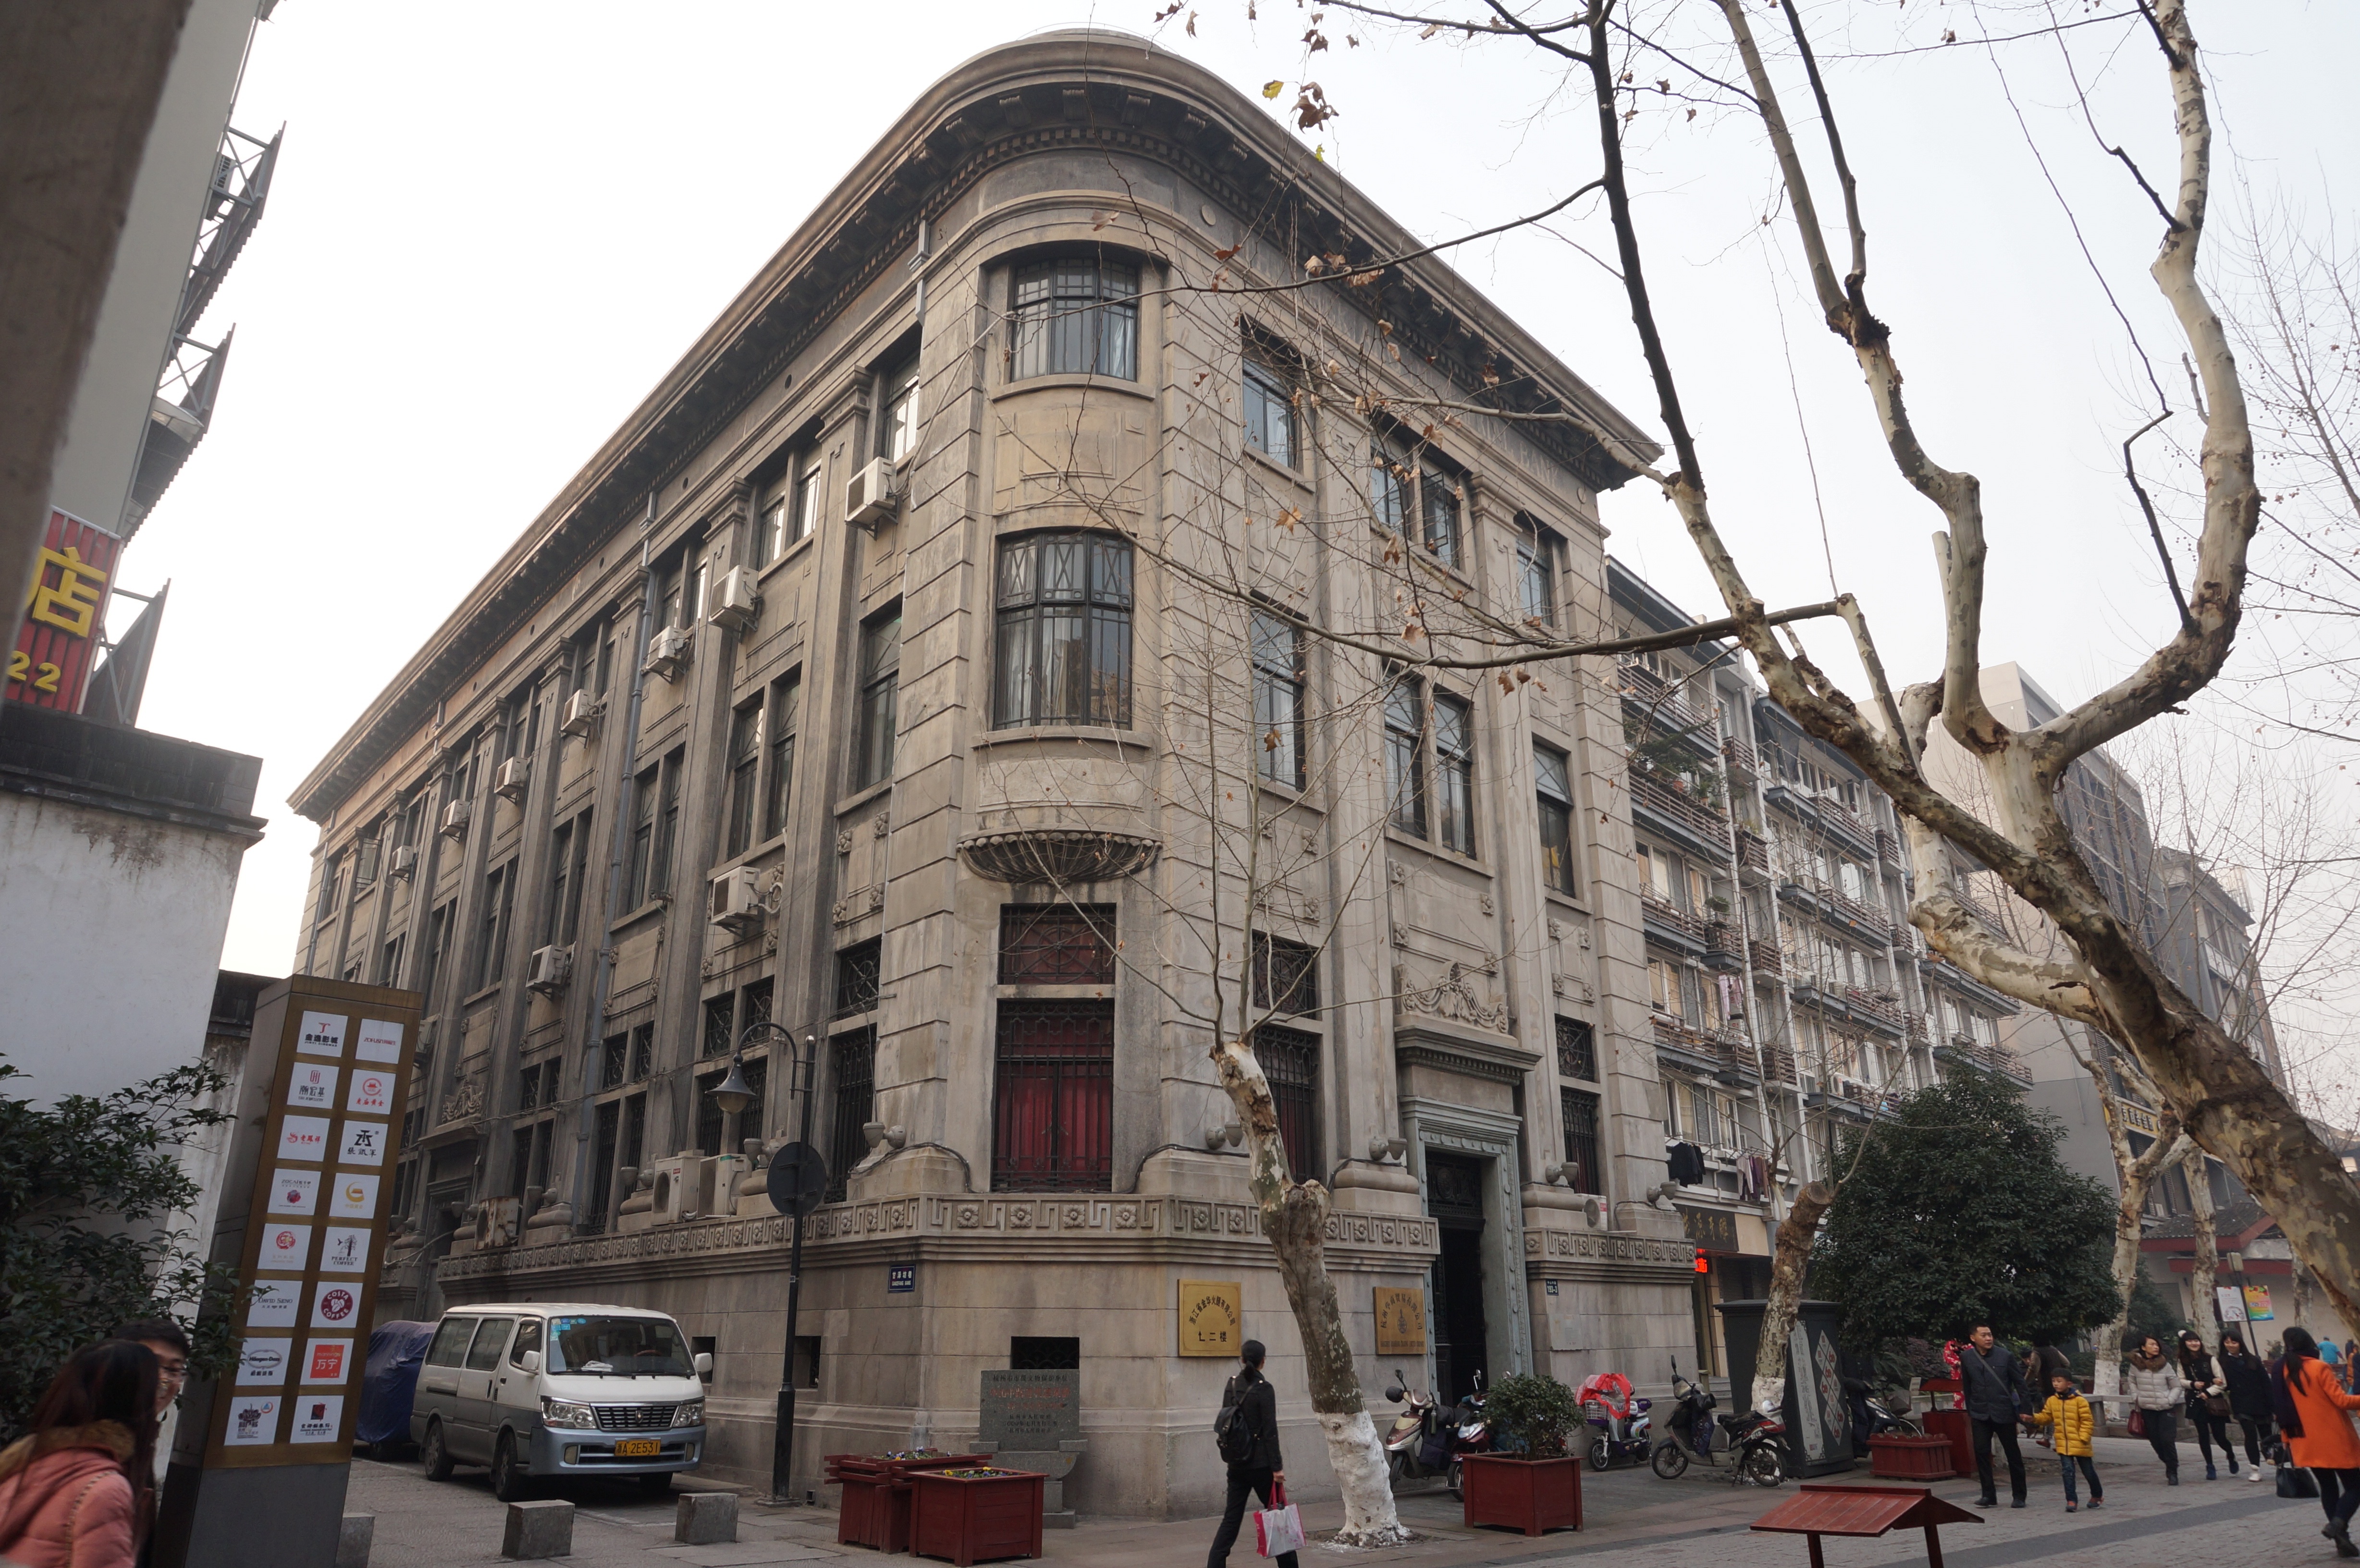
tree, architecture, road, street, town, building, city, downtown, plaza, facade, town square, neighbourhood, the scenery, urban area